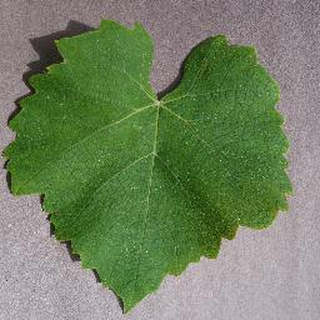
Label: healthy_grape